My Girlfriend's Boyfriend (1998 film)

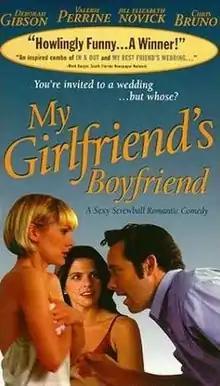

My Girlfriend's Boyfriend is an American 1998 screwball comedy film written and directed by Kenneth Schapiro, with singer-songwriter Deborah Gibson as the top-billed star. It was filmed on Long Island.